Sweetness and Light (EP)

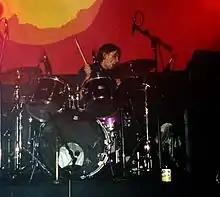
Drummer Chris Acland ("pictured in 1994") performed "Sweetness and Light" in a style reminiscent of Madchester music.

"Sweetness and Light"s drum and bass instrumentation — performed by Chris Acland and Steve Rippon respectively — are arranged in a Madchester style and drew comparison to the Stone Roses. Additional percussion on the track was performed by Phil Overhead. Acland and Rippon's rhythm section was made more prominent and "dancefloor-worthy" in Kevin Shields "Orange Squash" remix, included on the soundtrack to the 1999 film "Splendor".